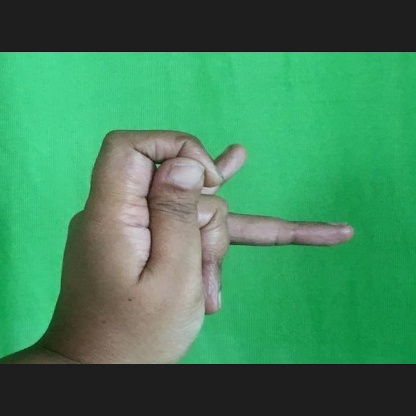
Mudra: Katakamukha